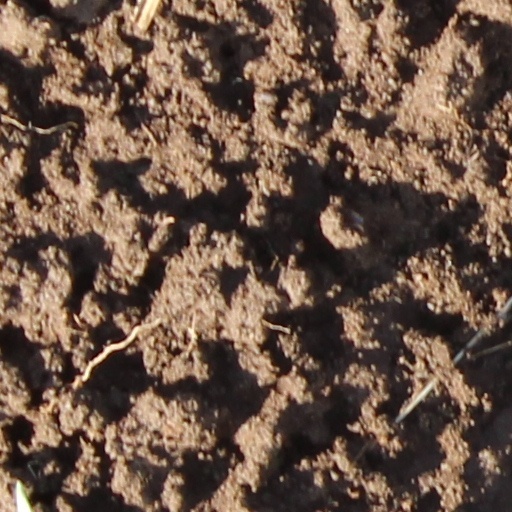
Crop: wheat